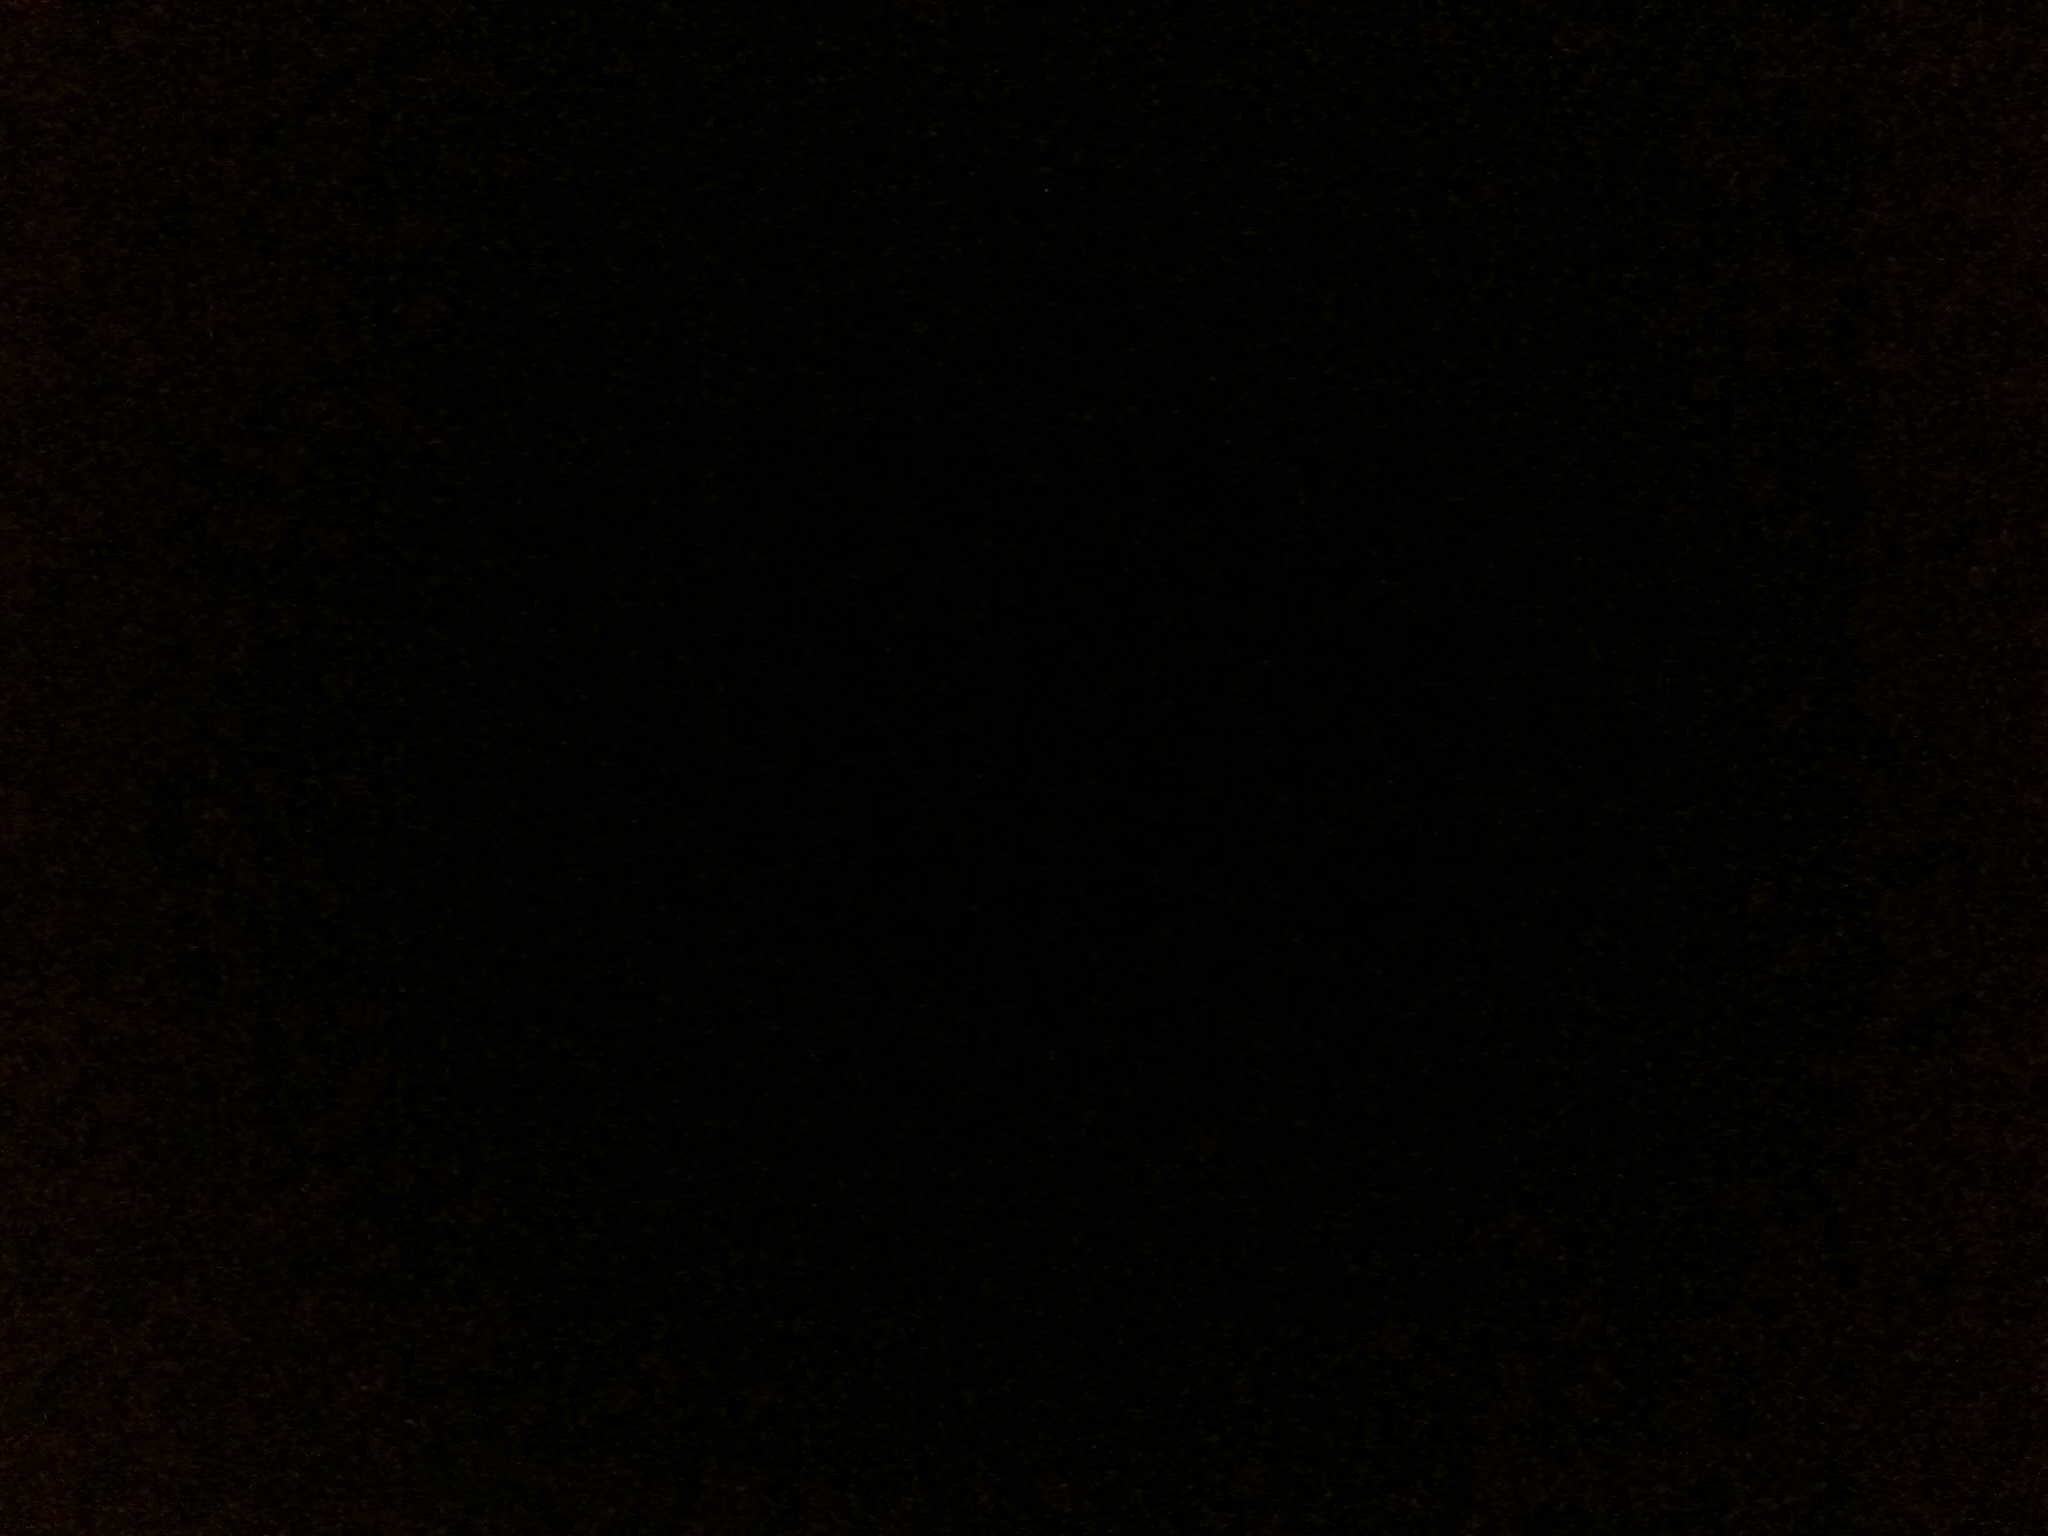Question: I'm using this new app, trying out this new service.  I think it's going be great deal to me, a great help for me.  What you be able to tell me what kind of bottle this is? Not sure
Answer: unanswerable